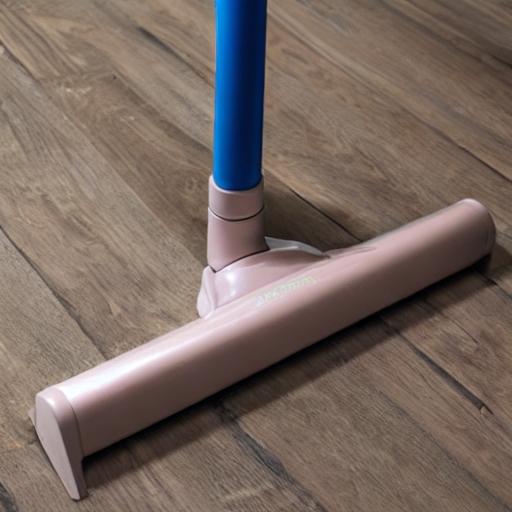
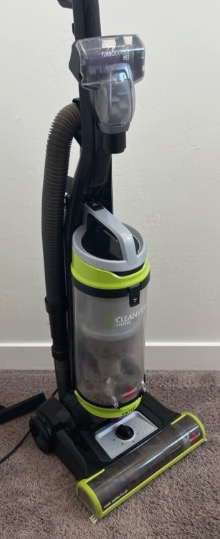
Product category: items_vacuum
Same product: no